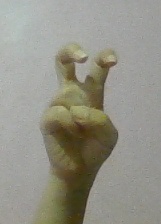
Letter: toot